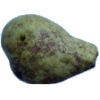
Label: Pear Stone 1